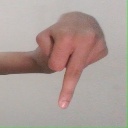
अक्षर: प